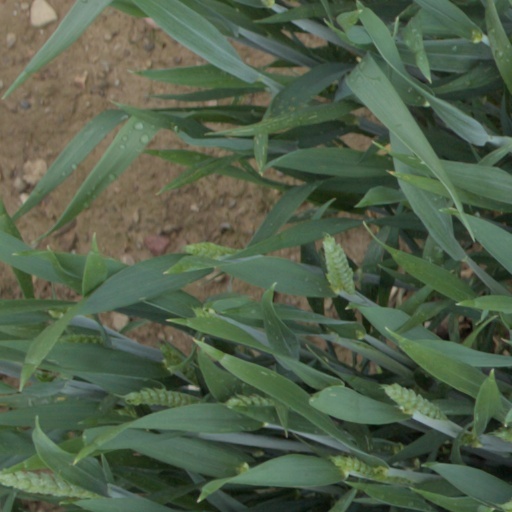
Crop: wheat